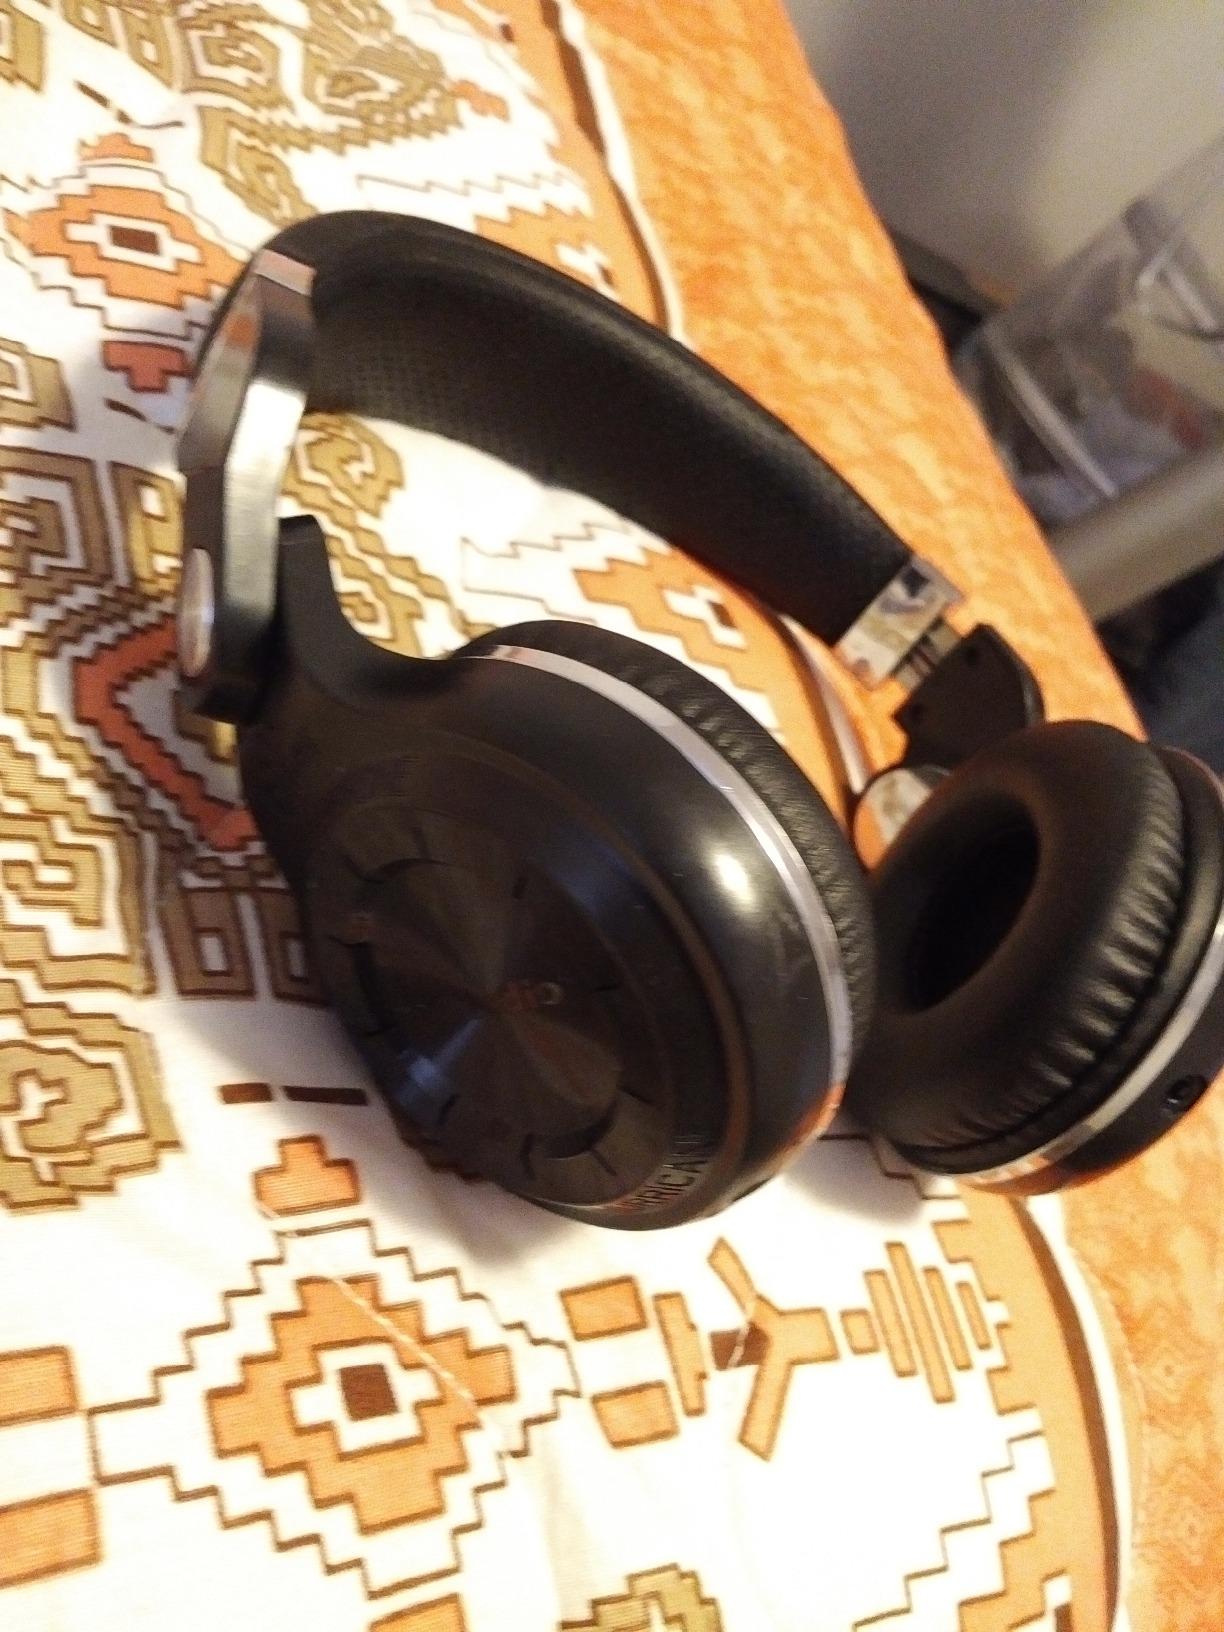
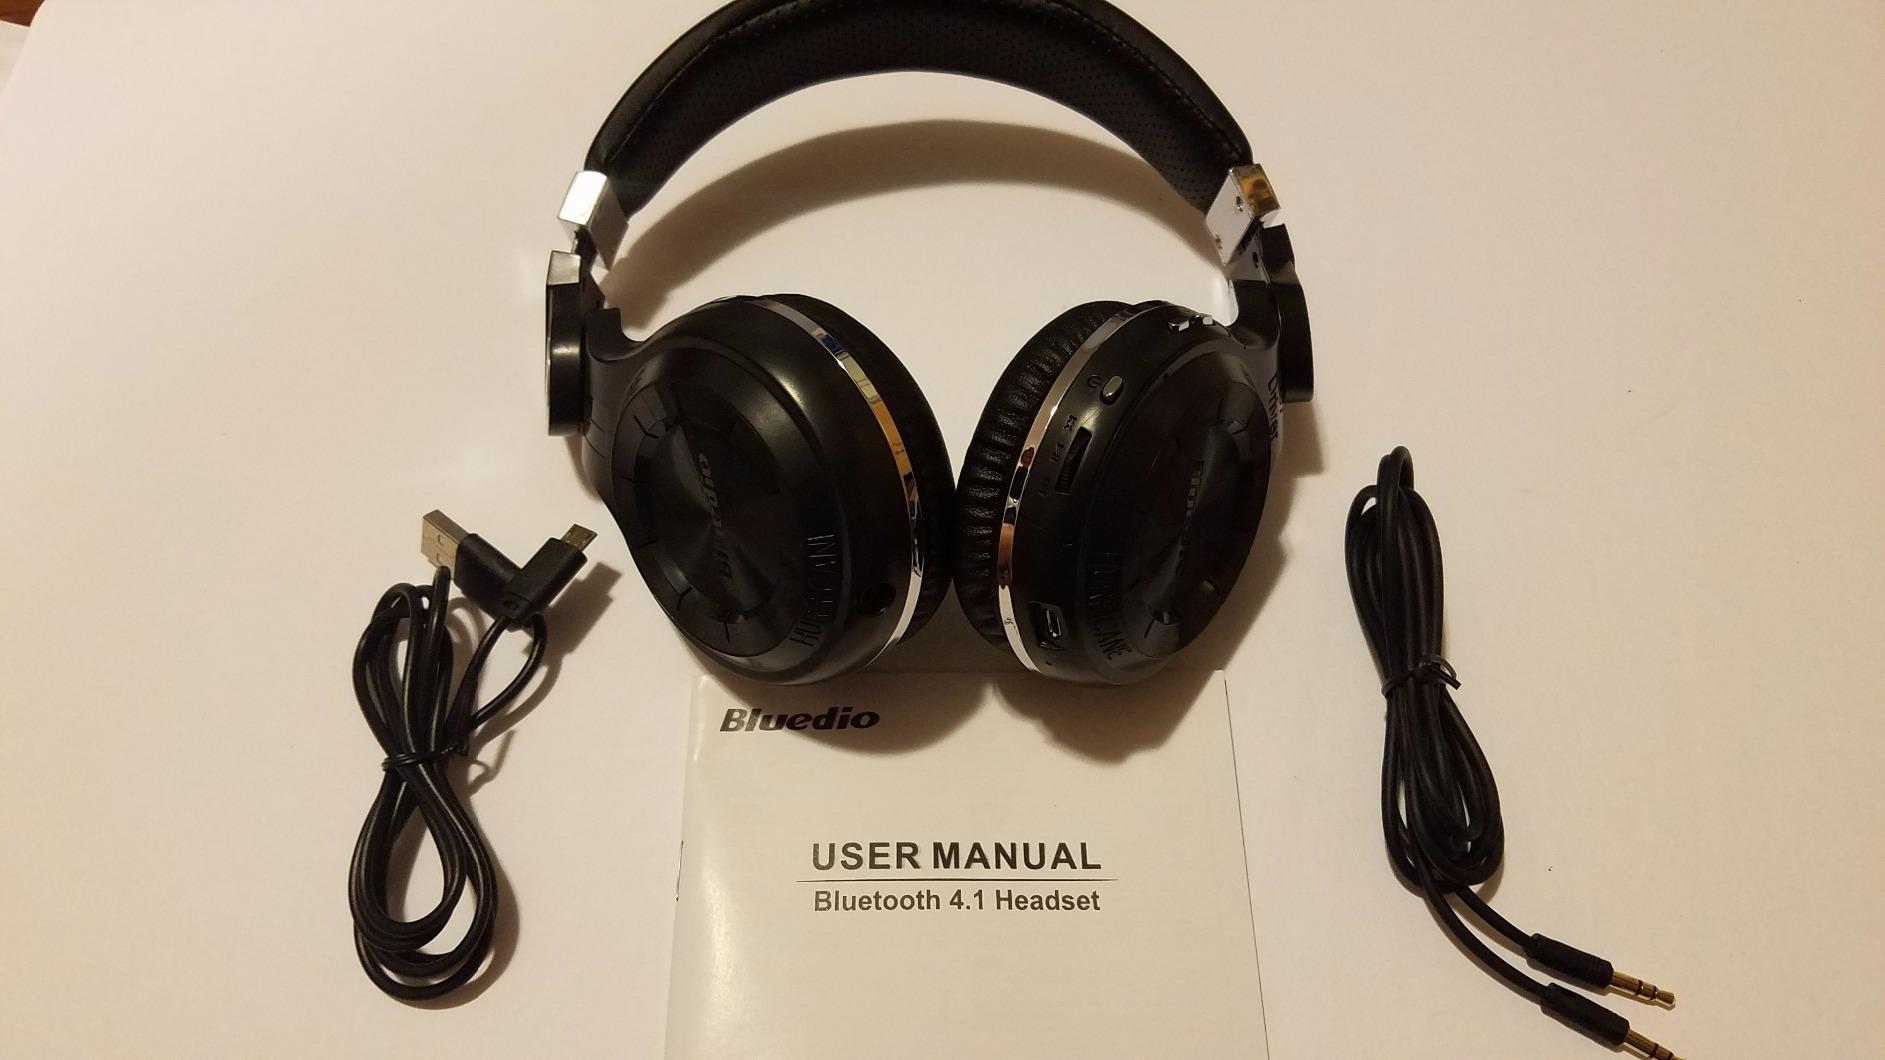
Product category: headphones
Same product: yes